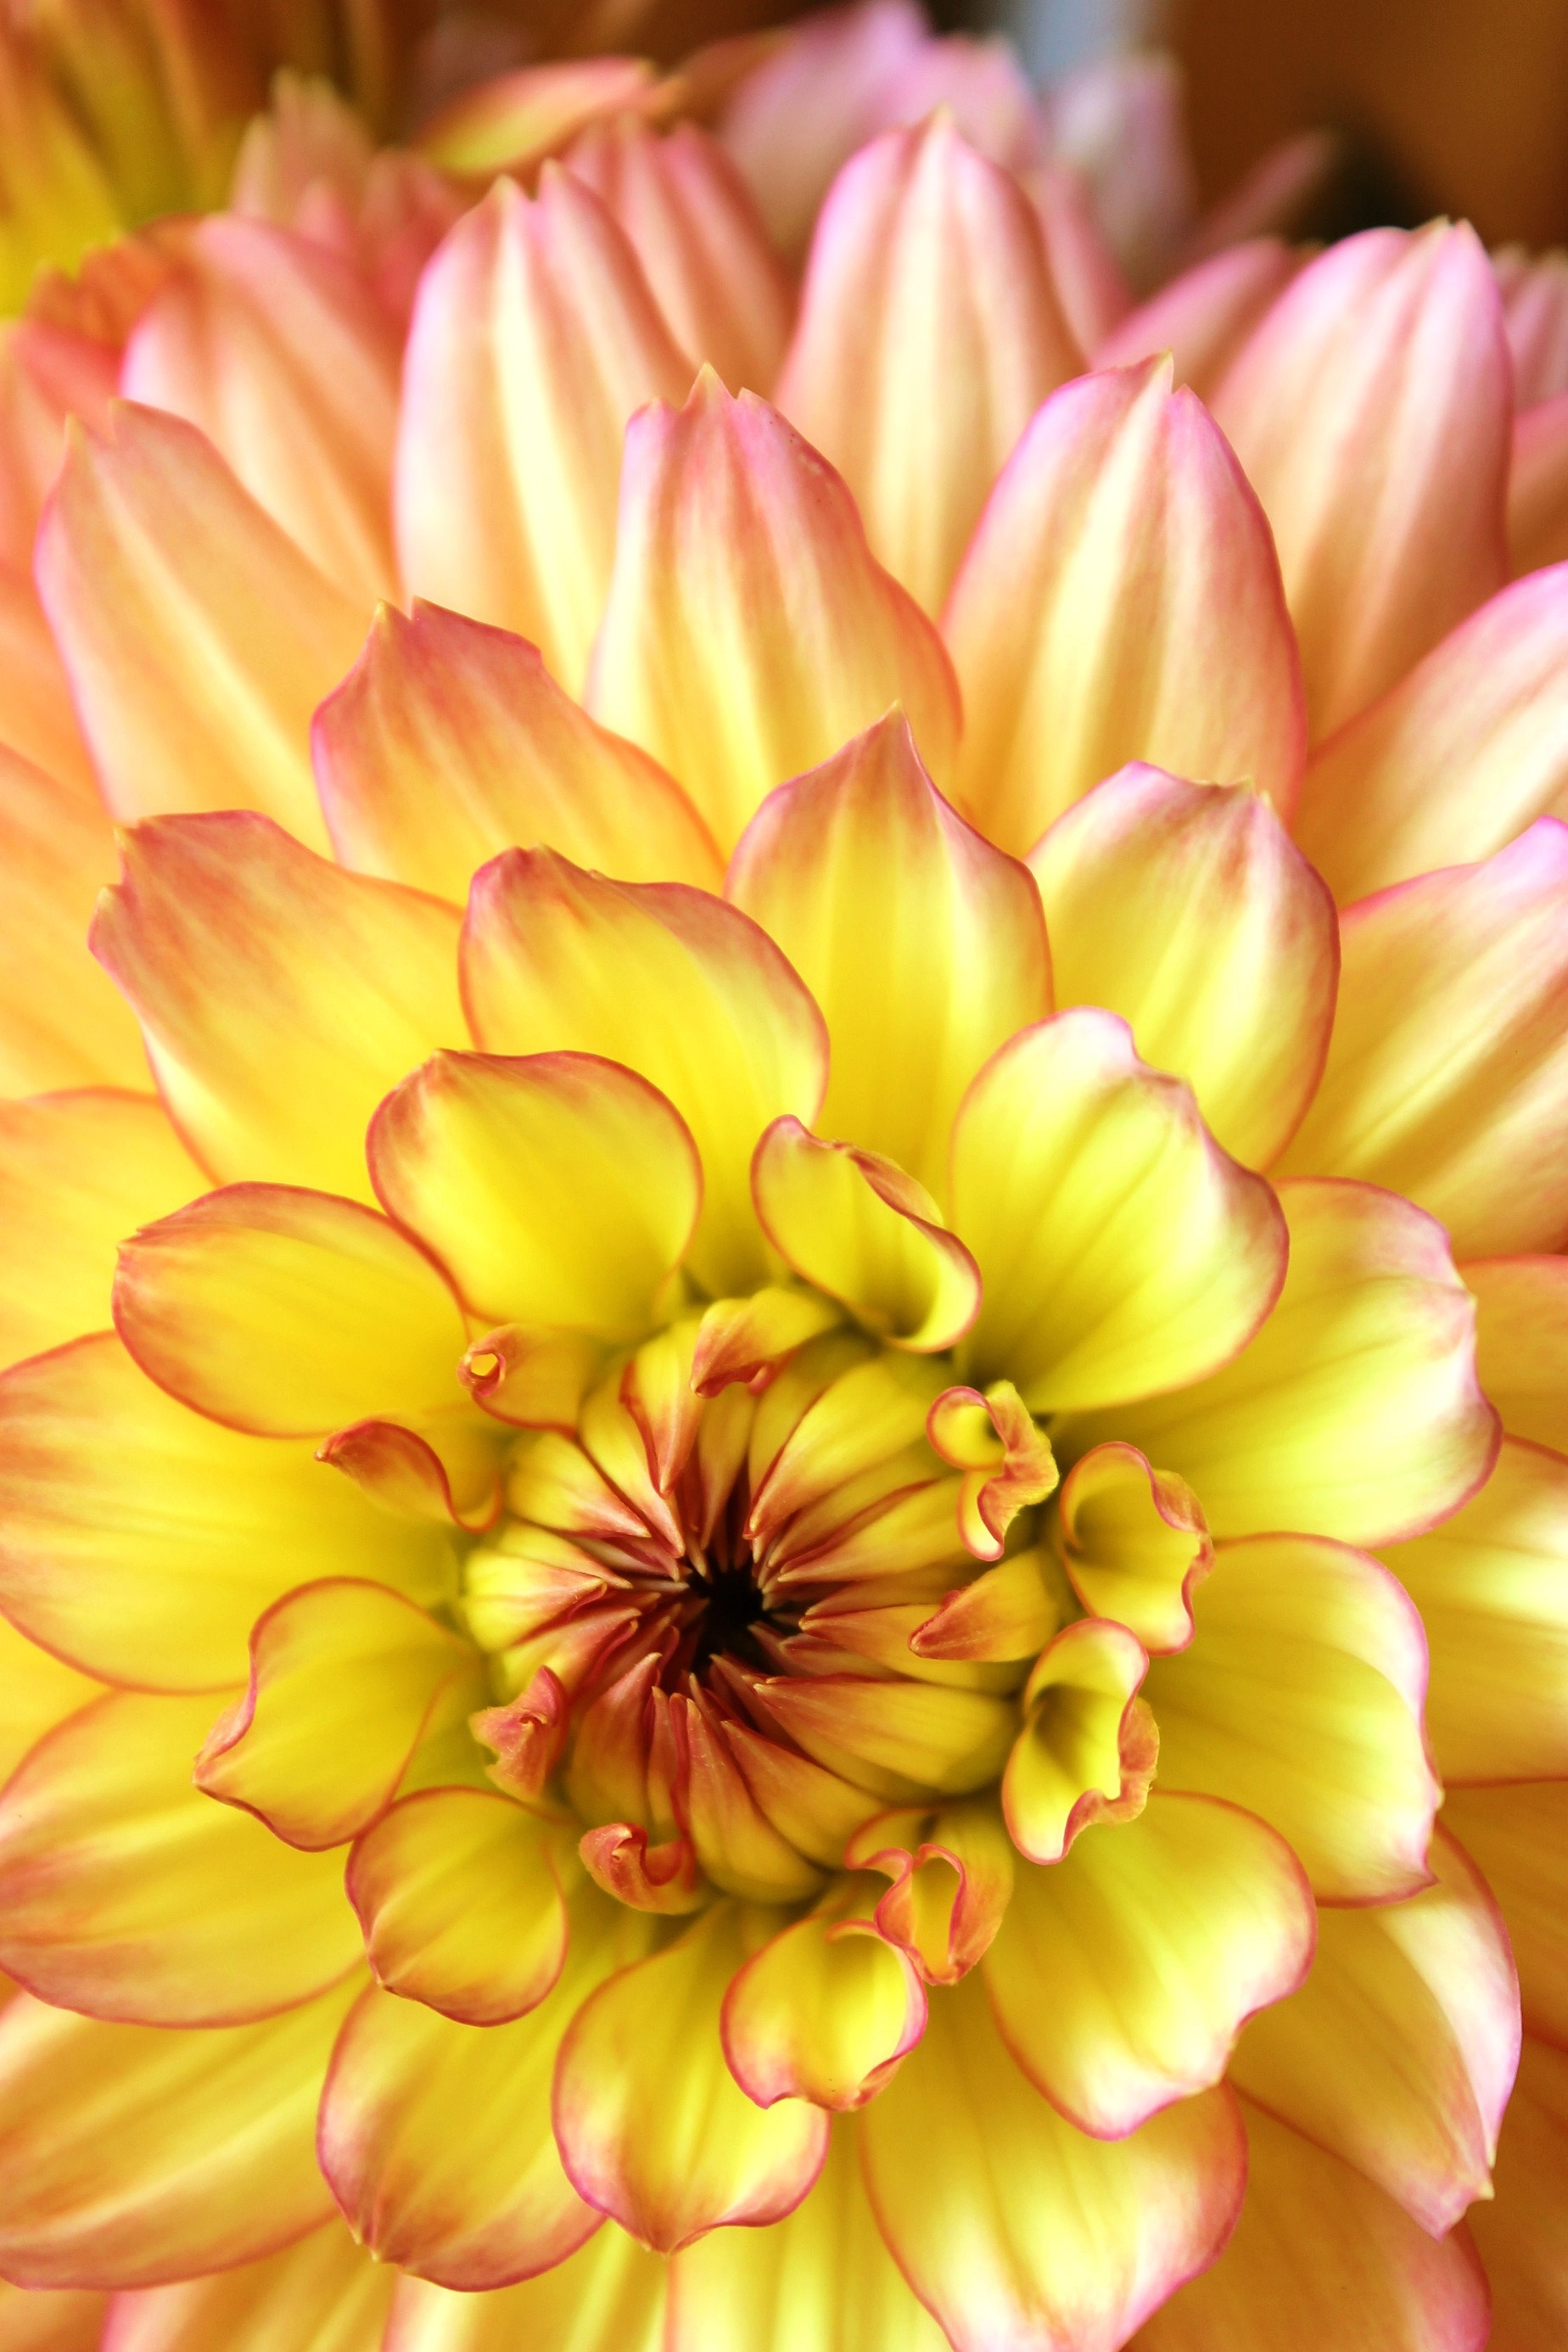
plant, flower, petal, macro, yellow, flora, close up, dahlia, macro photography, flowering plant, daisy family, plant stem, land plant